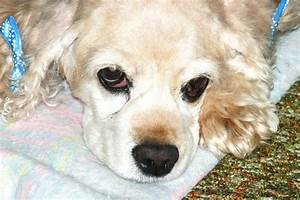
Label: dog